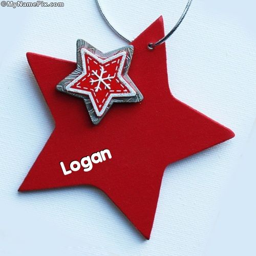
person you are a star !